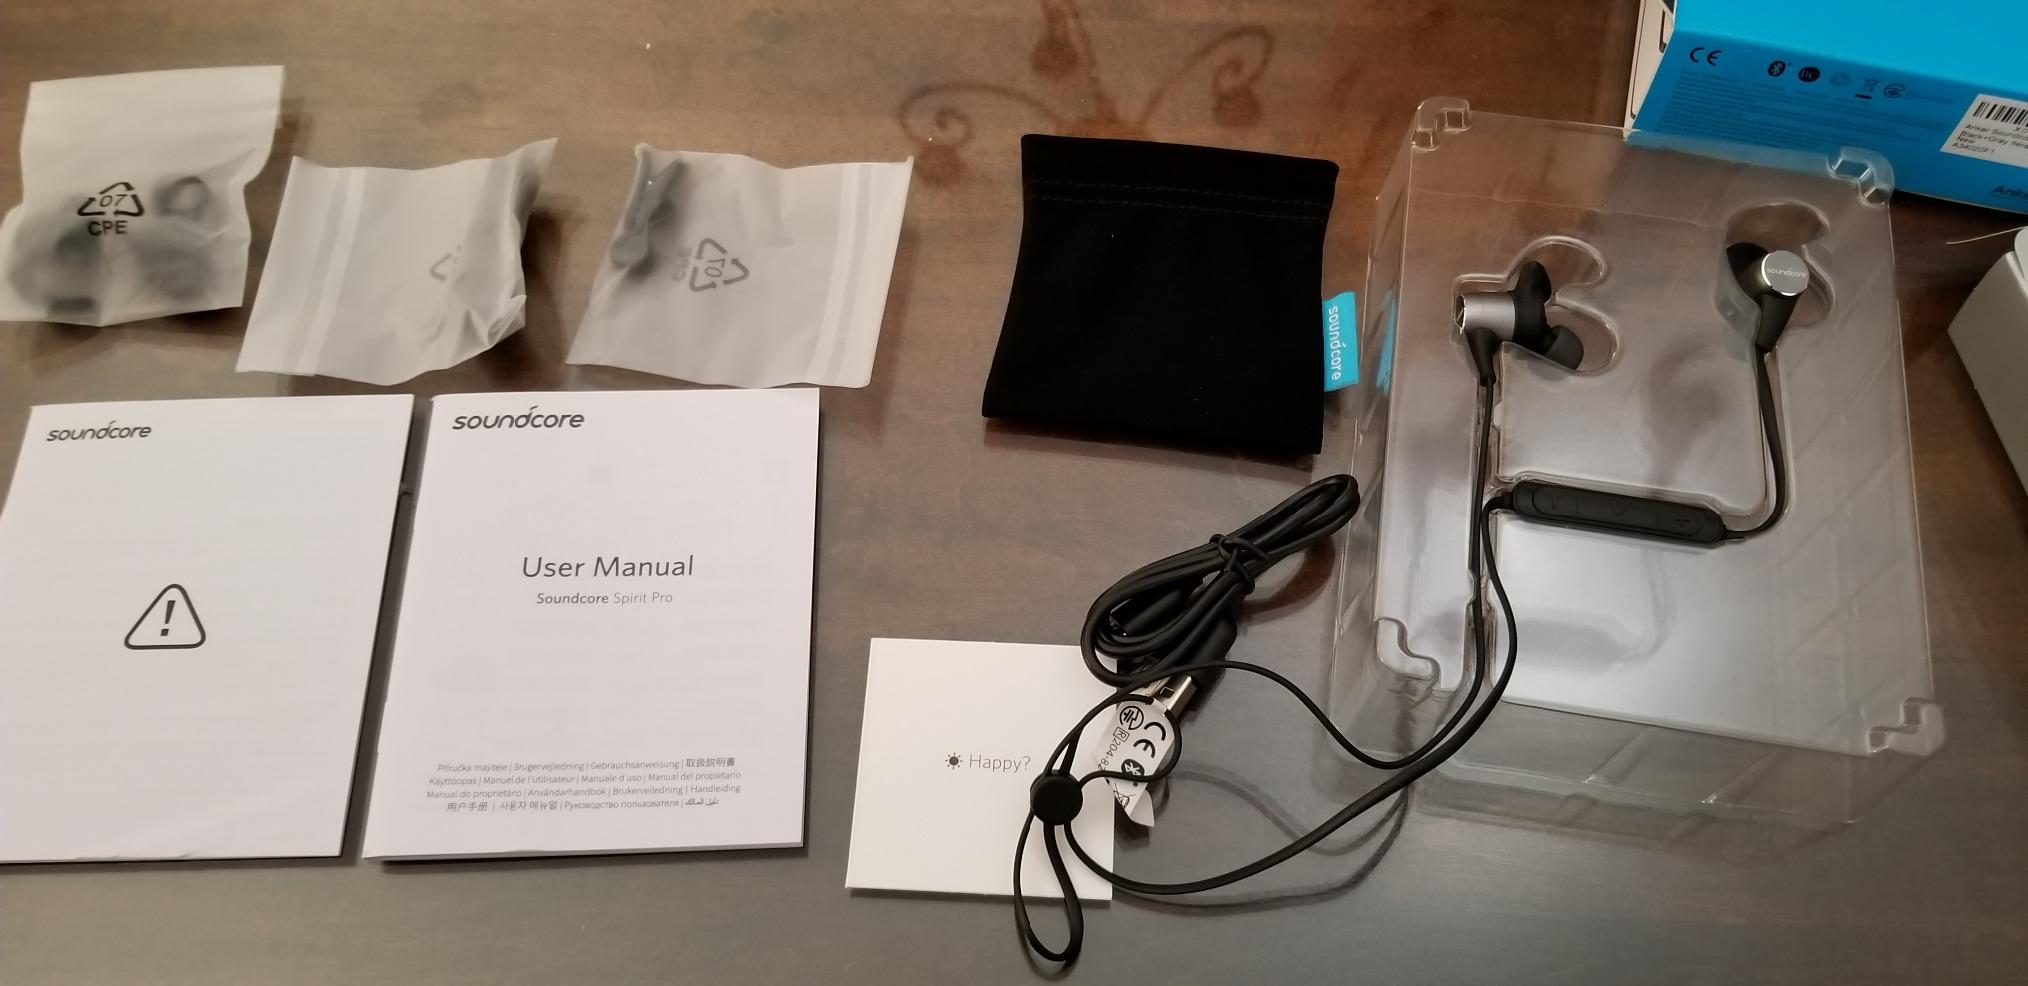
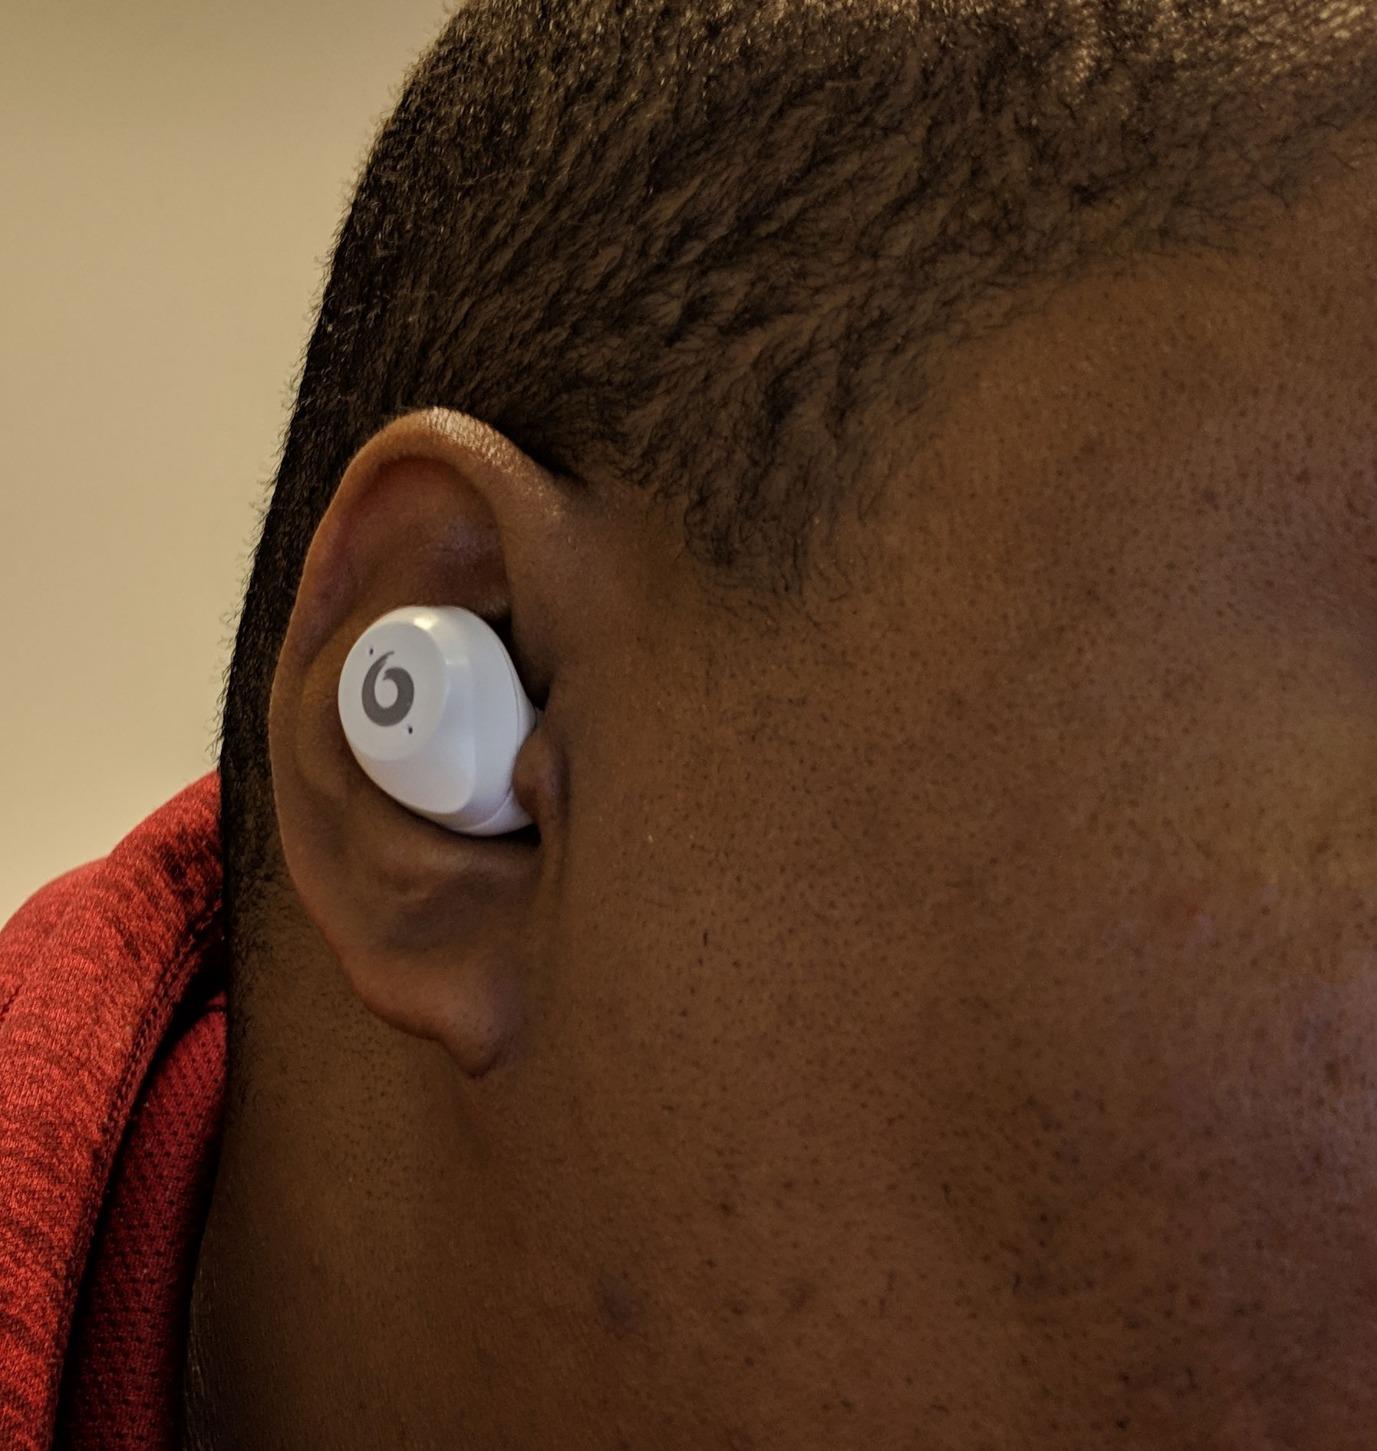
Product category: earbuds
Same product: no